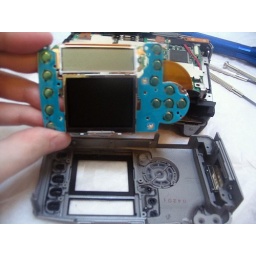
Control panel, making sure there was no water behind after its dunking in the river